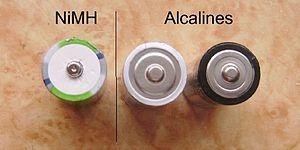
Différences entre les batteries NiMH et NiCd, d'une part, et piles alcalines, d'autre part. Lorsque le marquage est illisible ou effacé, on peut distinguer les batteries et les piles alcalines par le fait que les batteries ont une borne supérieure (pôle +) entourée de plastique, alors que les piles alcalines ont une borne supérieure en métal.
Un accumulateur électrique est un système destiné au stockage de l'énergie électrique sous une forme différente. Il repose pour cela sur une technique de conversion réversible d'énergie. Tous les processus de conversion d'énergie sont complexes et entraînent des pertes.